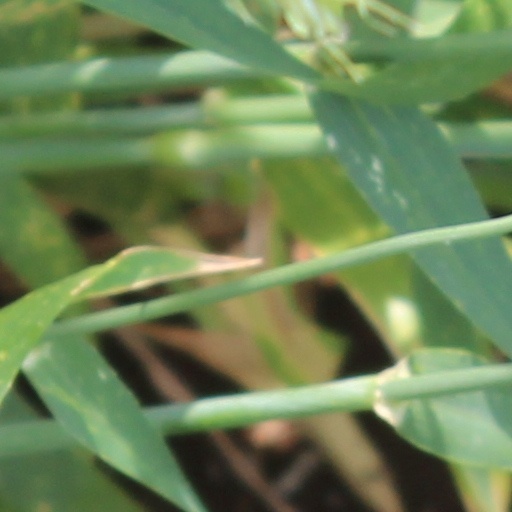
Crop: wheat